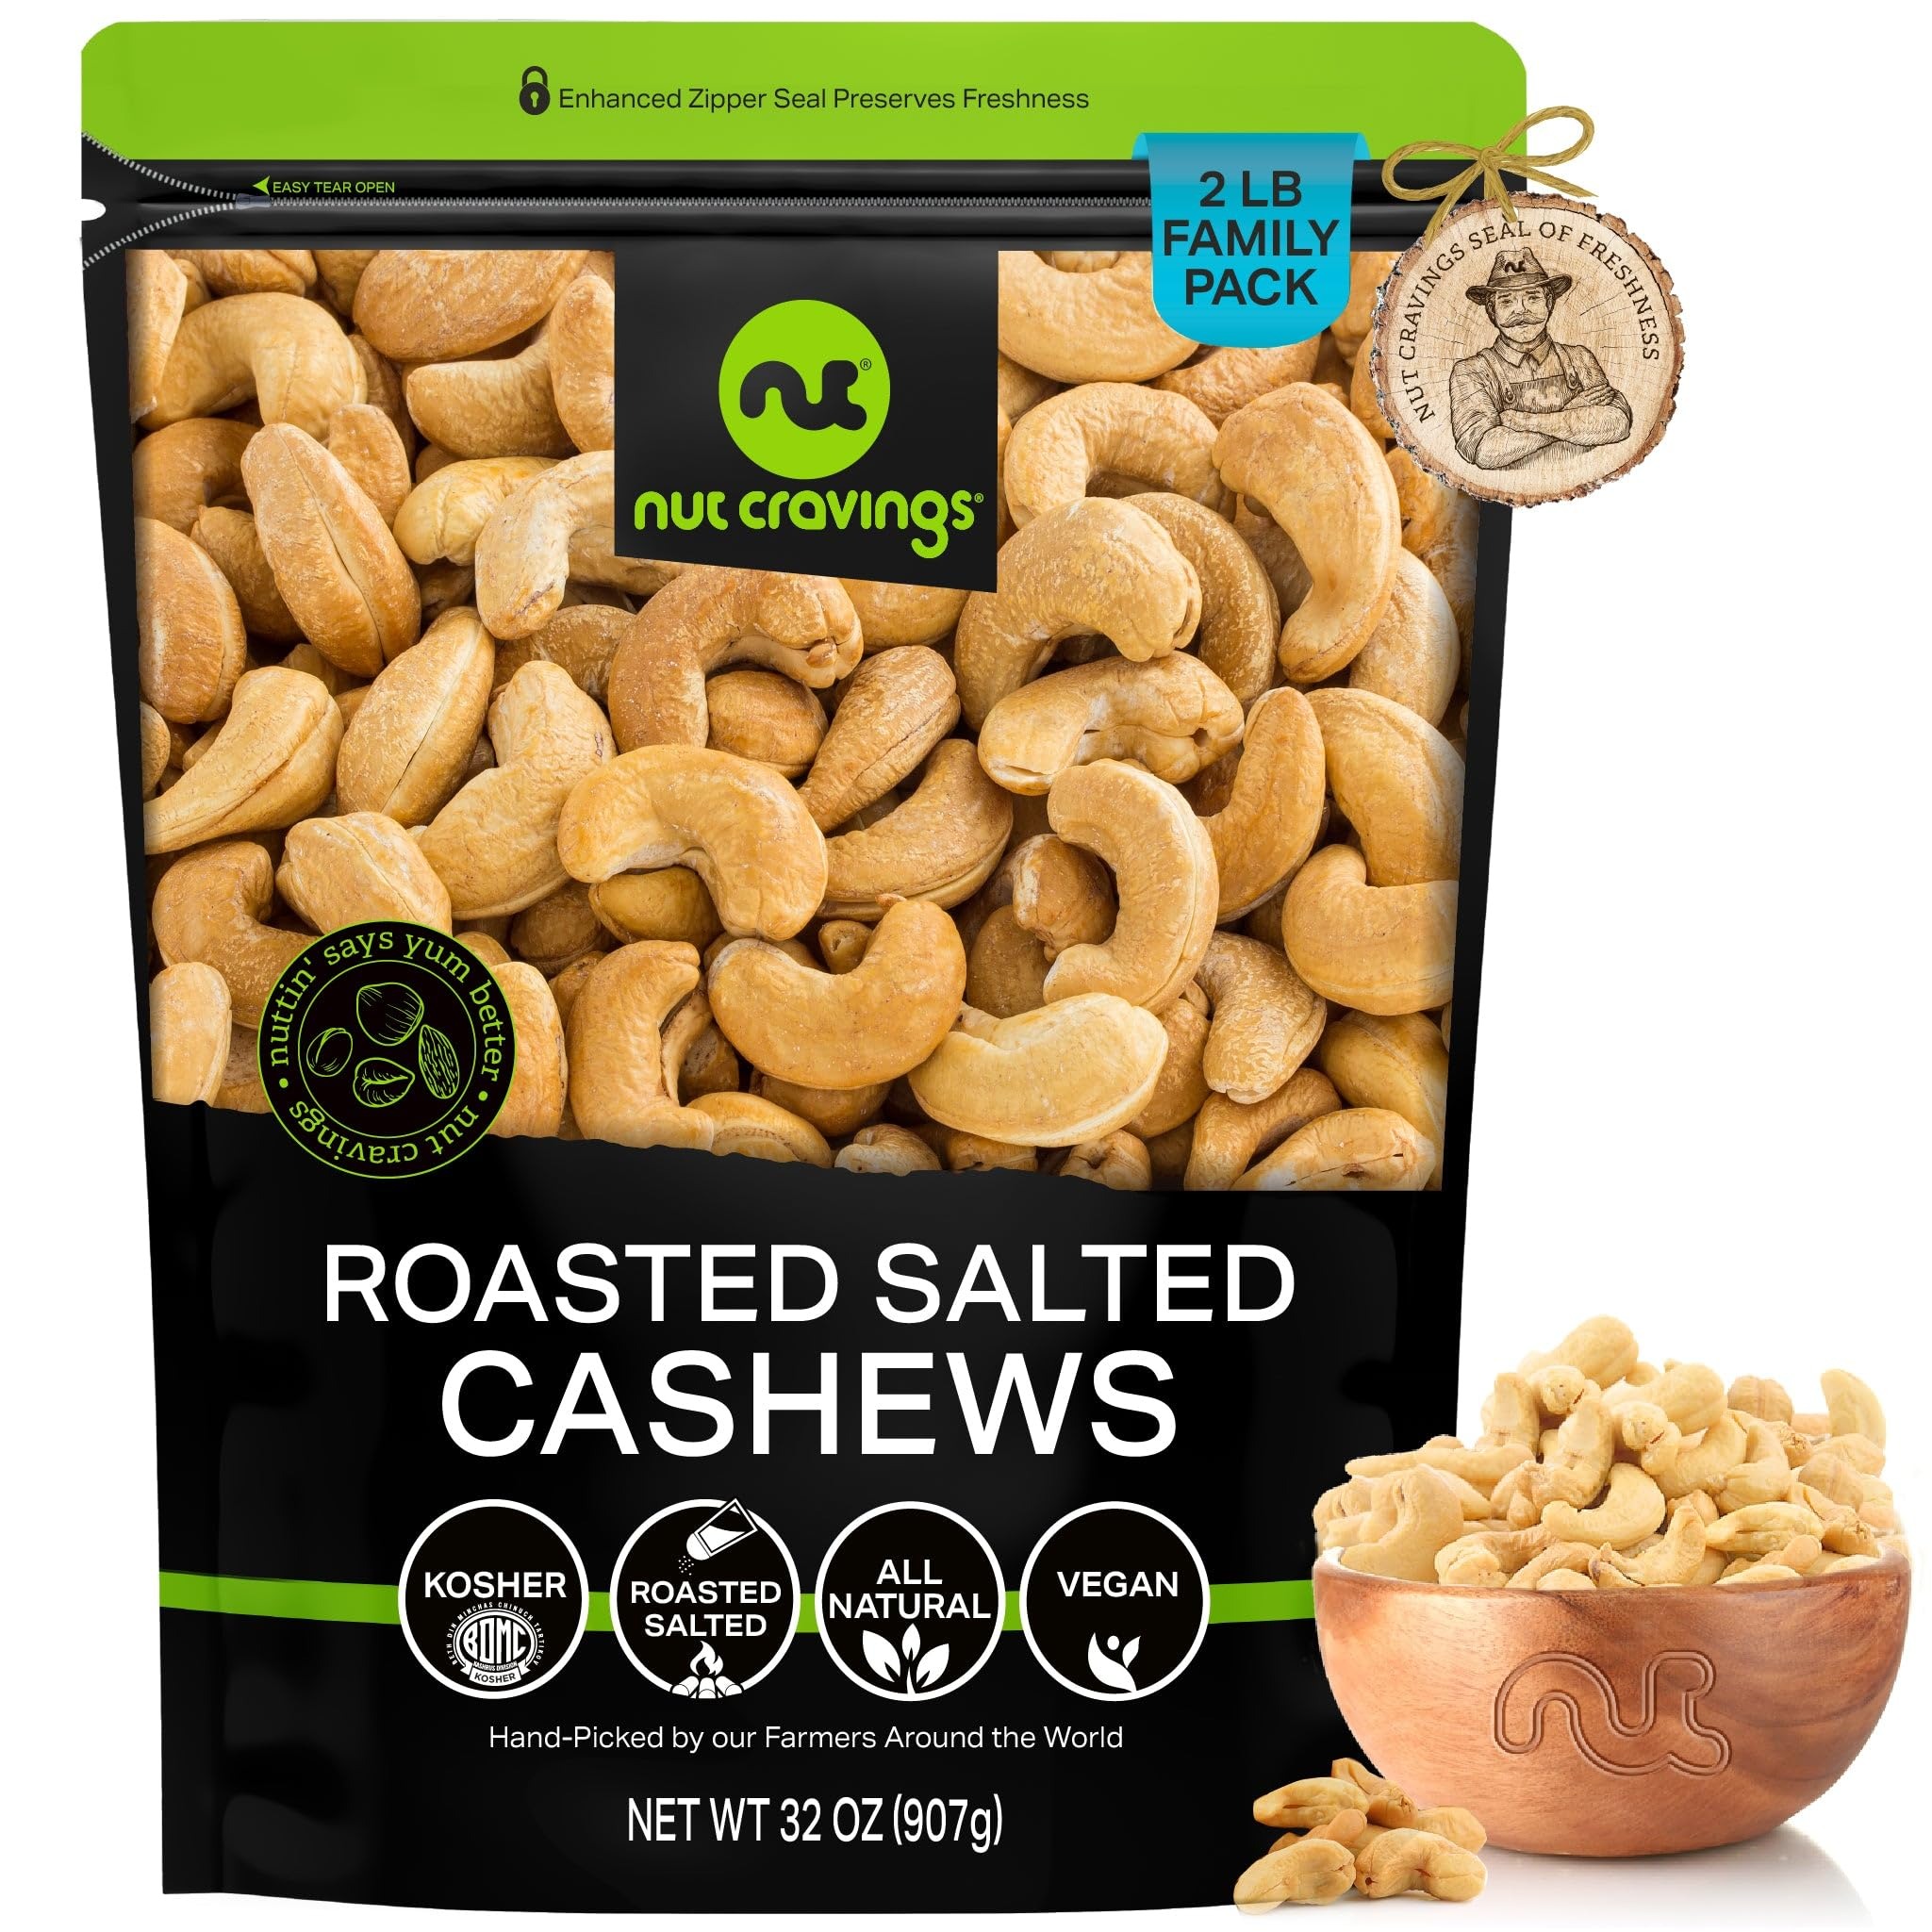
Item Name: NUT CRAVINGS - Roasted Cashews Slightly Salted - Jumbo, Whole (32oz - 2 LB) Packed Fresh in Resealable Bag - Nut Snack - Healthy Protein Food, All Natural, Keto Friendly, Vegan, Kosher
Product Description: <p>Nut Cravings brings you the perfect treat: a bag of the yummiest quality of nuts.<br><br> Roasted Cashews are one of America's favorite nuts. Ours are <b>roasted to perfection and then slightly salted to enhance a truly delicious taste.</b> Then, they are freshly roasted in-house so that they delight your taste buds with every bite.<br><br> <b>Treat yourself or a loved one to nature's goodness with our Roasted Cashews!<br><br></b> They come beautifully presented in our TOP "NUTCH" bags to provide the ultimate experience. These resealable bags will keep them as fresh and delicious as they were when handpicked at our farms.<br><br><br> <b>Roasted Cashews are great for solo snacking sessions, making memorable curries and stir-fries, mixing it with steamed couscous, baking You name it!<br><br><br></b> <b>In addition, there's a cute story behind them!<br><br></b> Lewis and Lindsay Cooper founded Nut Cravings in 2015 with the idea of mixing the two things they loved the most: travelling the world, and snacking. Today, our snacks are grown all around the world before travelling all the way to New York to be packed fresh and delivered right to your door.<br><br><br> <b>Do you want to know how much goodness you get in every bag?<br><br></b> We have bags with 16oz (1lb), 32oz (2lb), 48oz (3lb) and 80oz (5lb), you choose your size!<br><br> Ready to get delighted by these delicious snacks?
Value: 32.0
Unit: Ounce

Price: 24.97